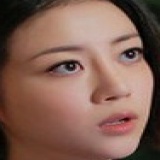
diễn viên Lý Khê Nhuế